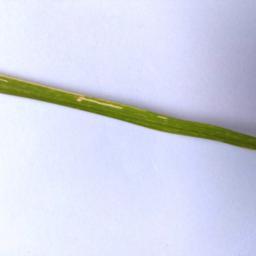
Label: Rice___Leaf_Blast